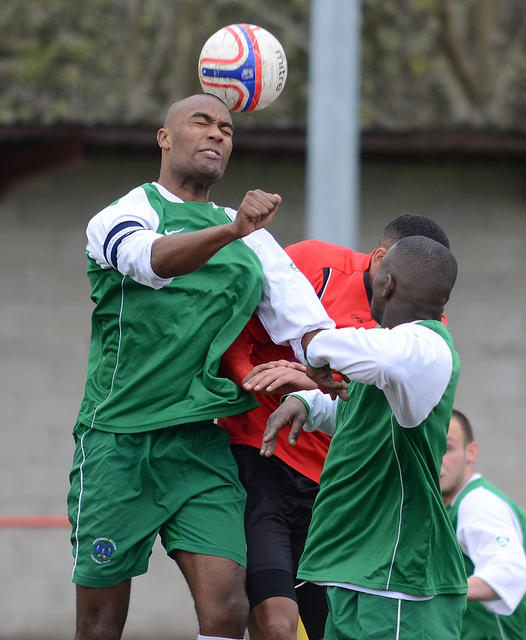
những người đàn ông đang nhảy lên để tranh chấp bóng